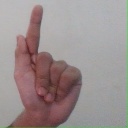
अक्षर: ळ